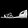
Label: Sandal